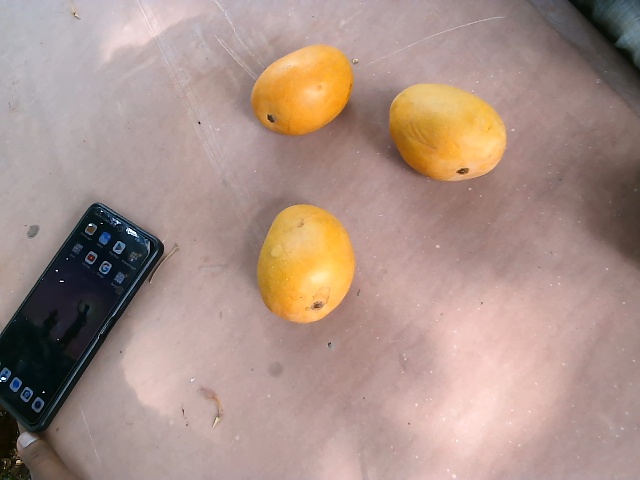
Label: Ripe_Mango